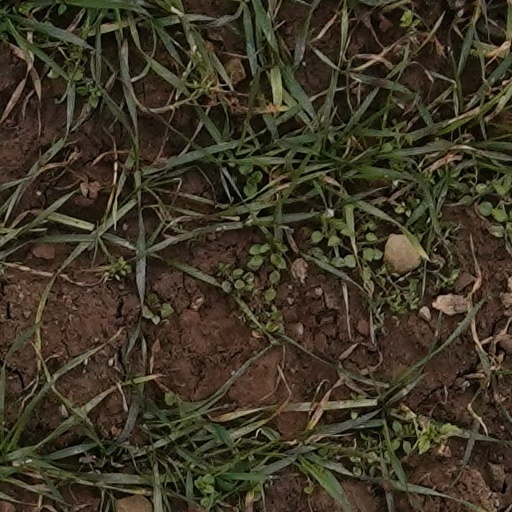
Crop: wheat